P. S. Ramani

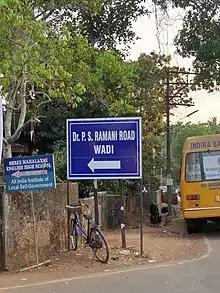
Road sign to Dr PS Ramani Road in Wadi

In 2011, Ramani was presented with a lifetime achievement award by the British Association of Spinal Surgeons, and Hungary issued a postage stamp to honour him. Soon after, a hospital in Cirebon, Indonesia named an operation theatre block after him. The people of his village, Wadi-Talaulim, named a village road after him. He was chosen for the Gomant Vibhushan Award and the Saraswat Ratna Award in 2019.